Roger C. Field

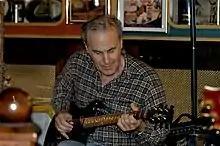

Roger C. Field (born 31 July 1945) is an English designer and the inventor of the Foldaxe folding electric guitar, which won the Designers' Choice Award for the United States in 1980. He is also an inventor with over 100 patents, an industrial designer, and a guitarist. He has been written about in "Playboy" magazine 21 times in 16 countries, in "Penthouse" magazine four times in Europe, and in "Esquire". He is in four different "Who's Who" books in Europe, including one for the European Union.